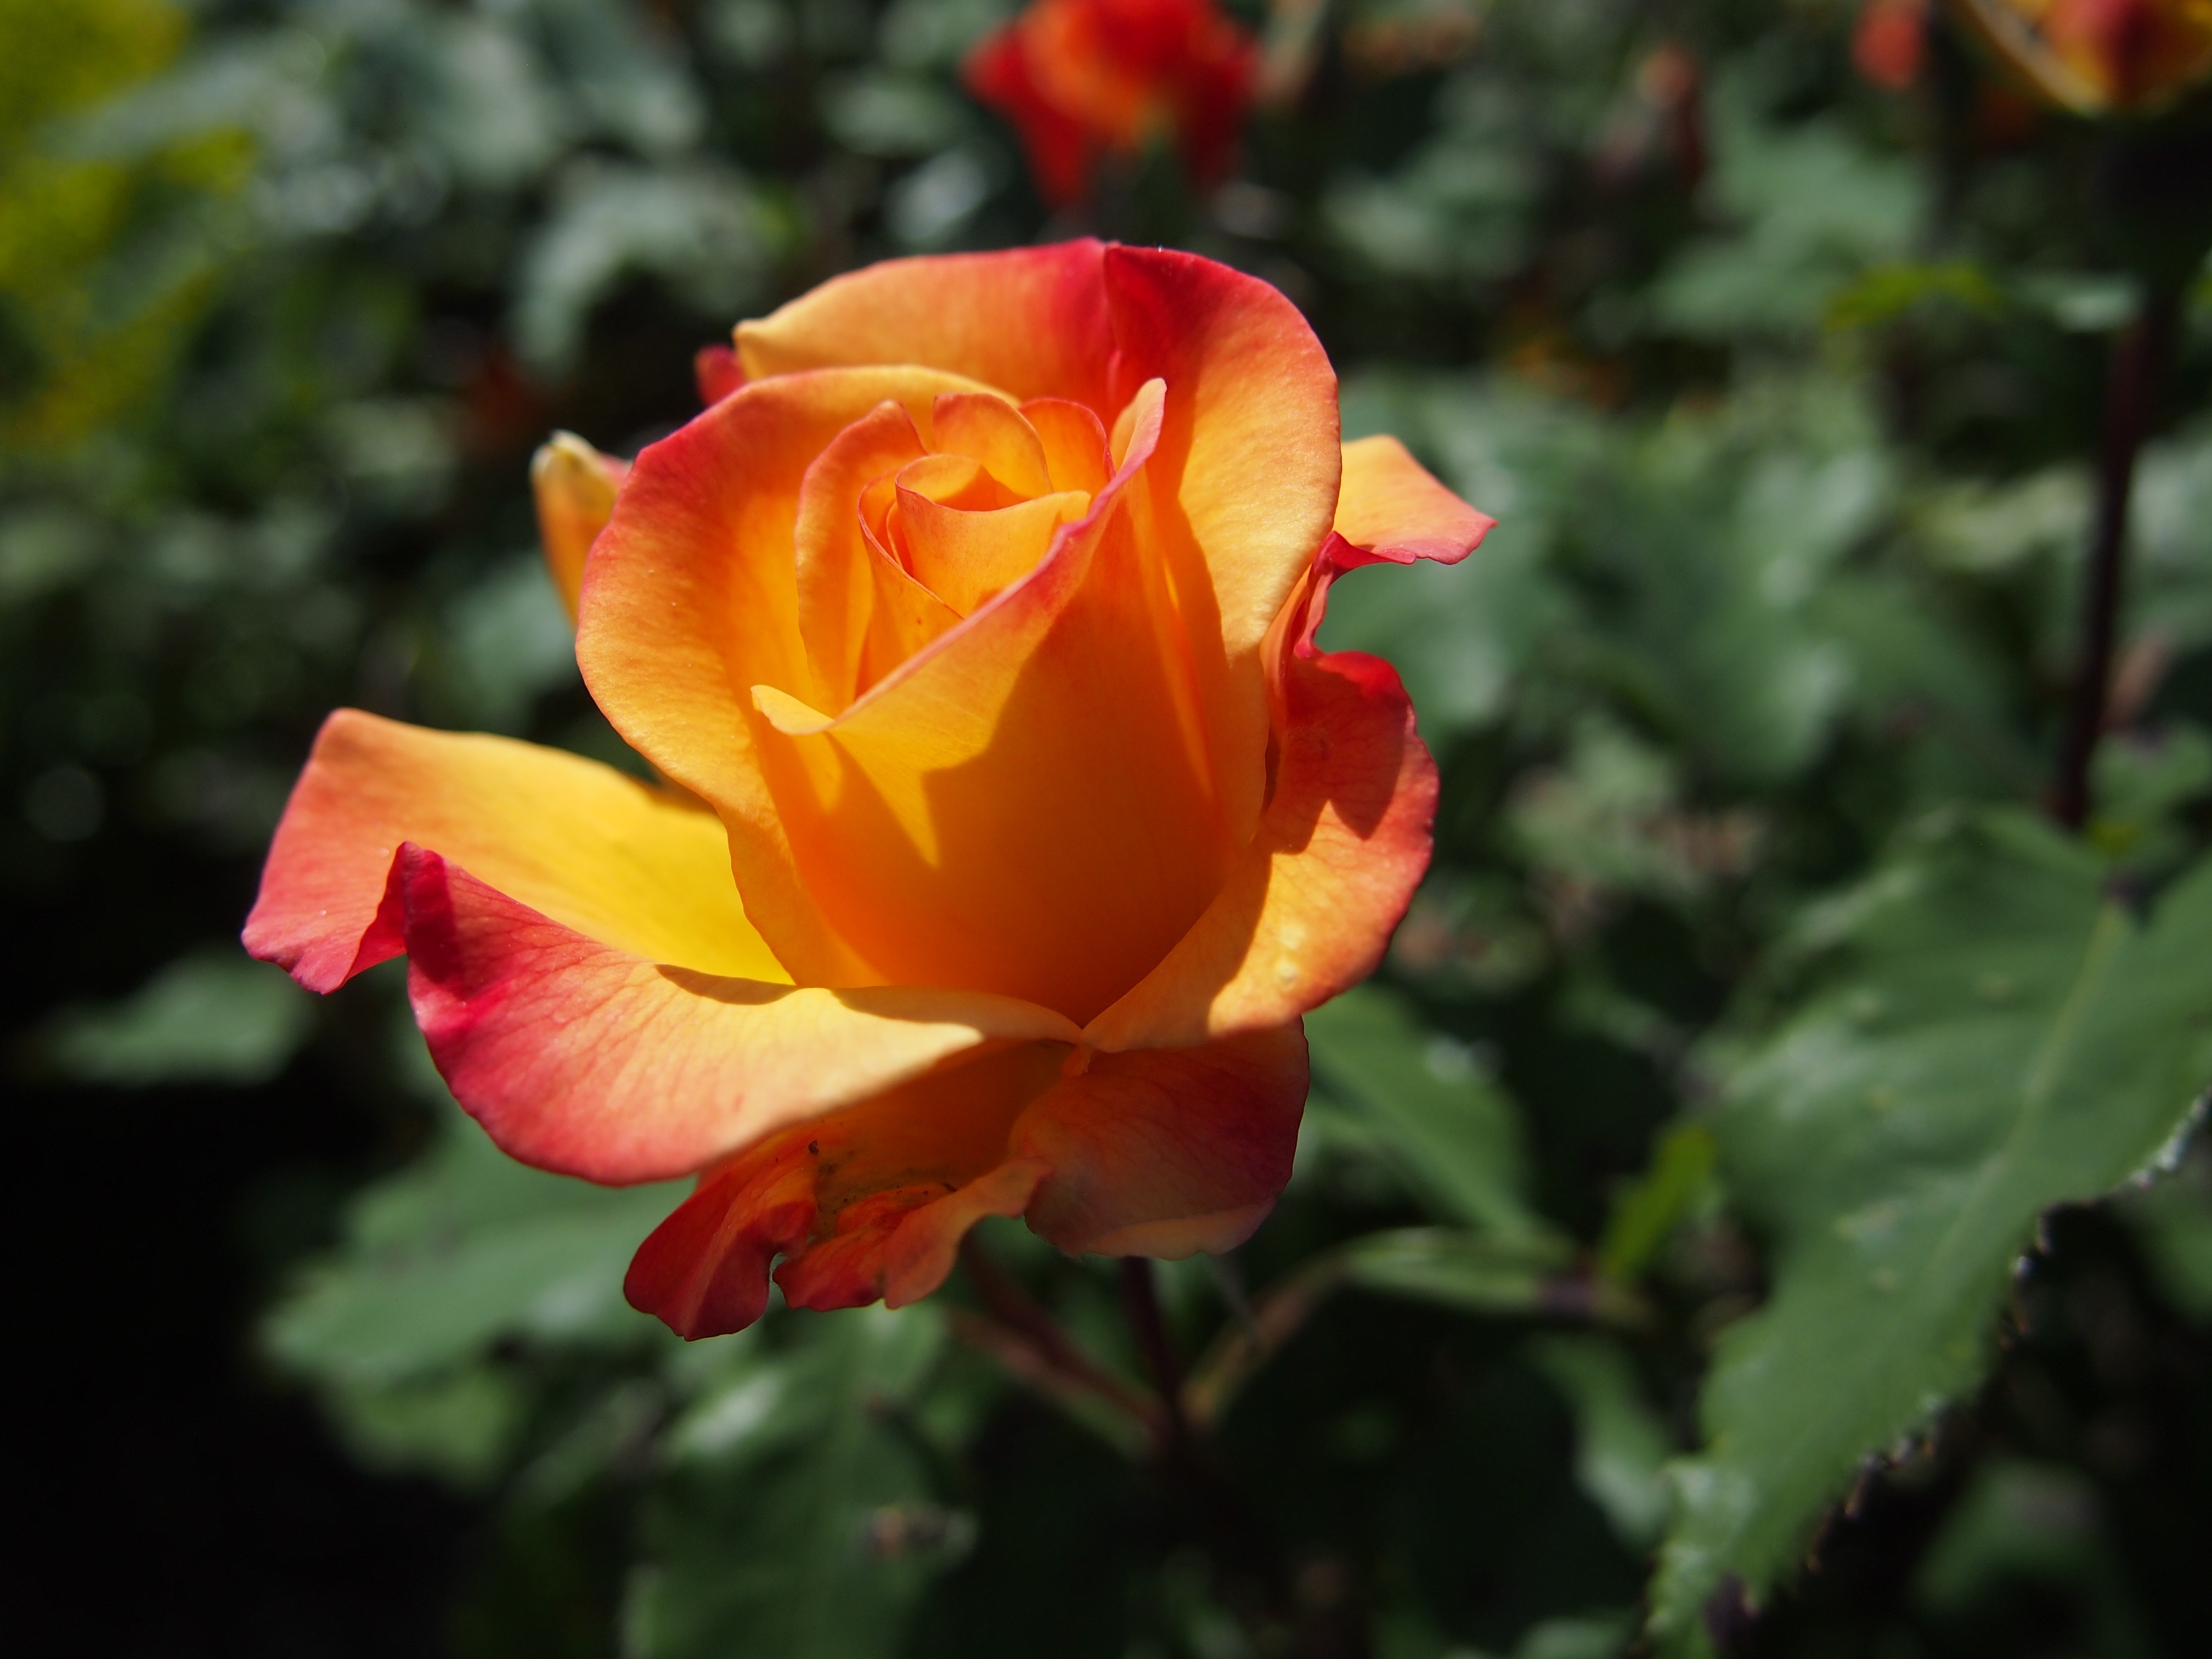
plant, flower, petal, bloom, rose, botany, yellow, flora, roses, beautiful, floribunda, fragrance, macro photography, flowering plant, garden roses, rose family, land plant, rose order, austrian briar